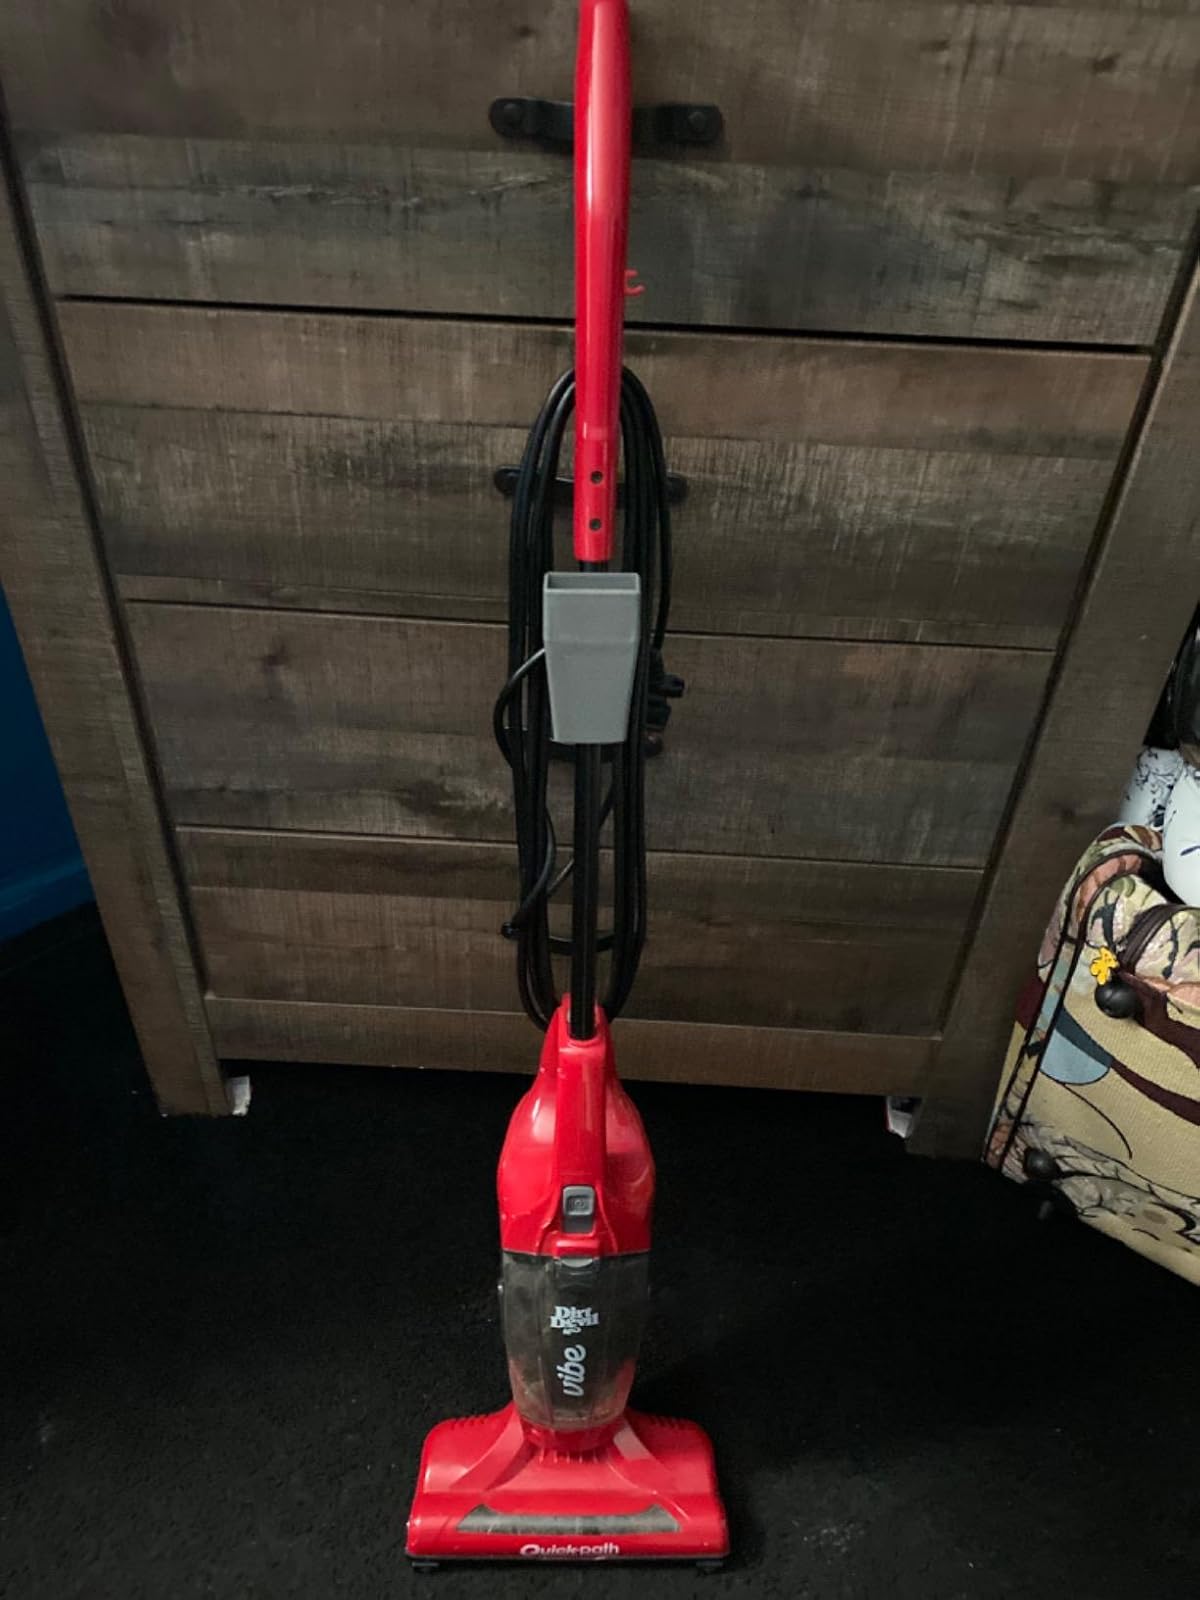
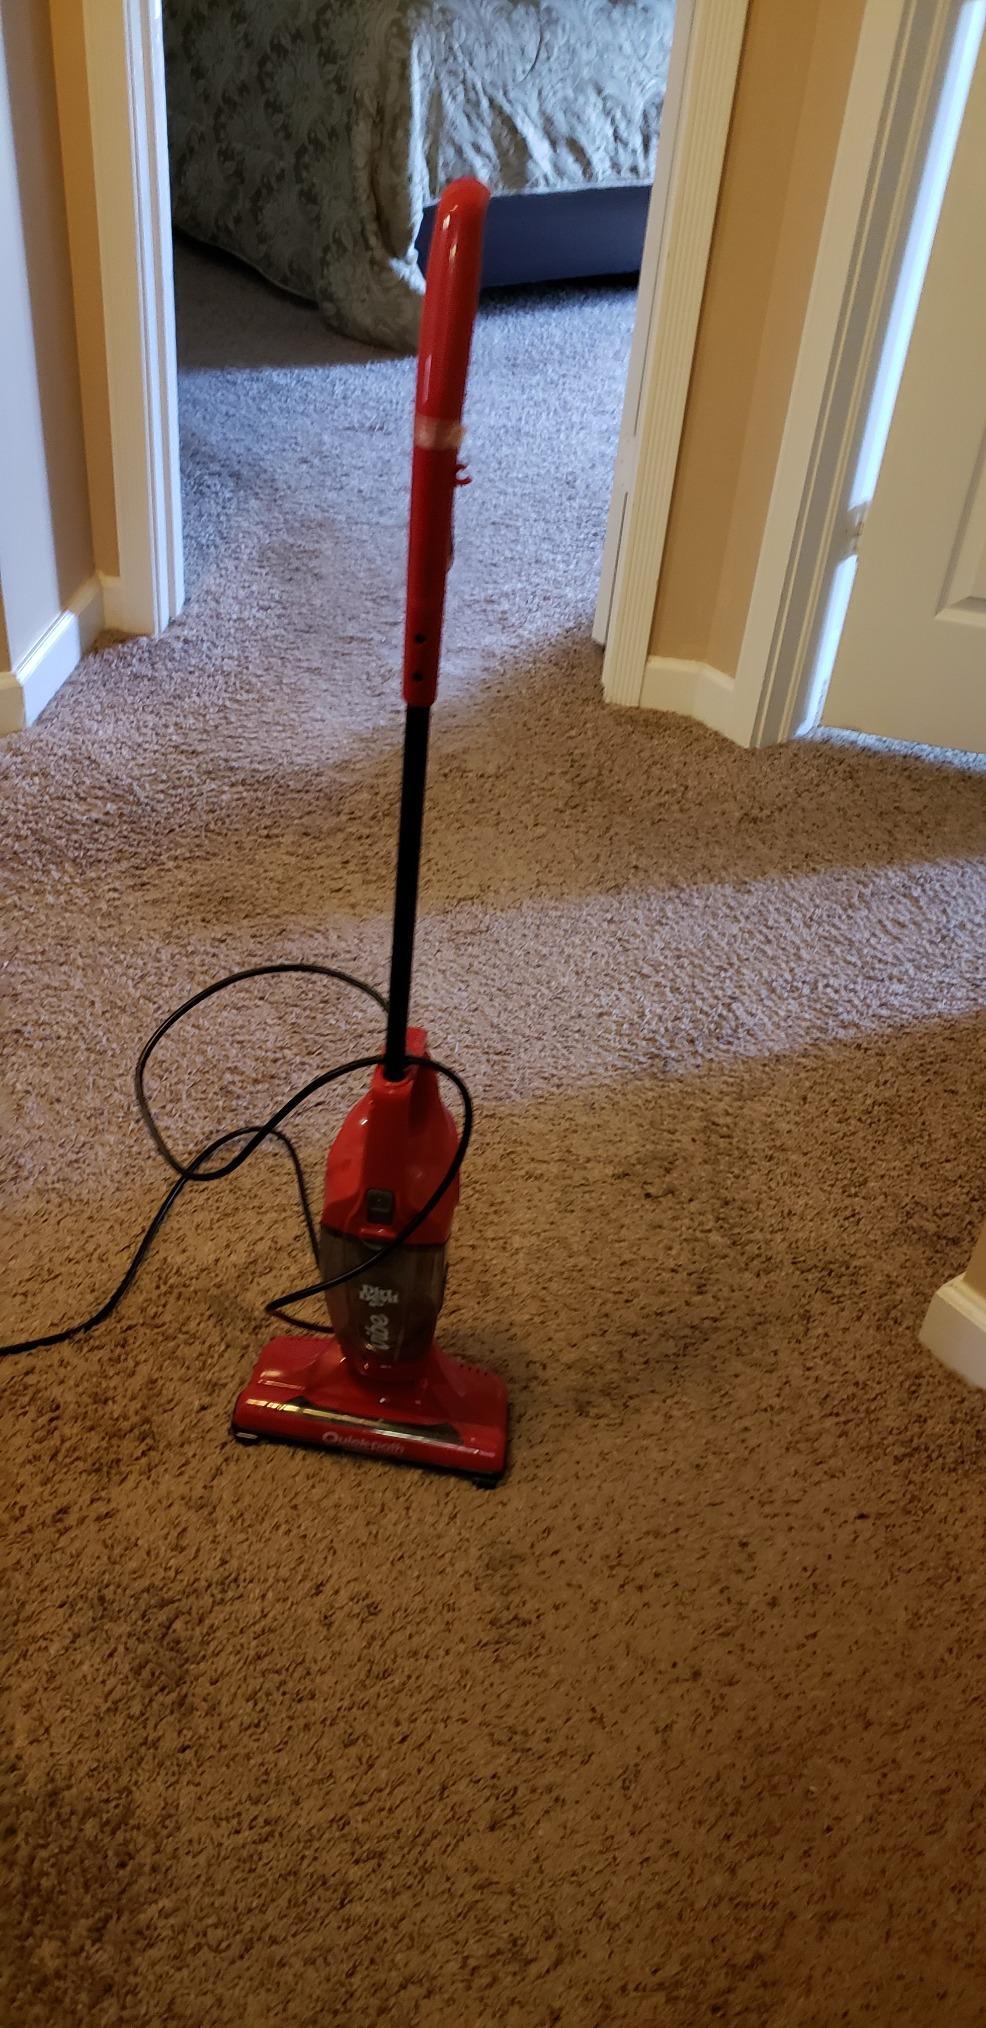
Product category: items_vacuum
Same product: yes